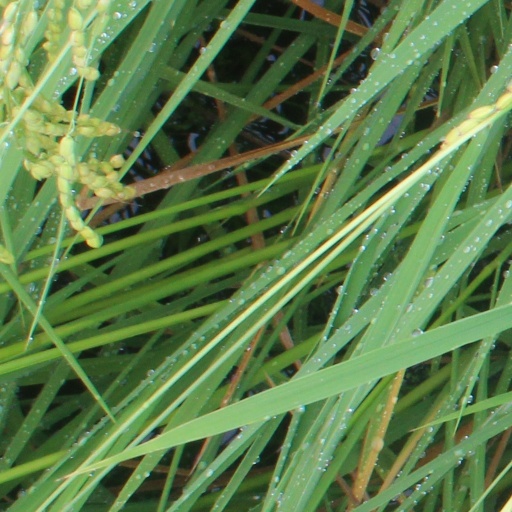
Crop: rice